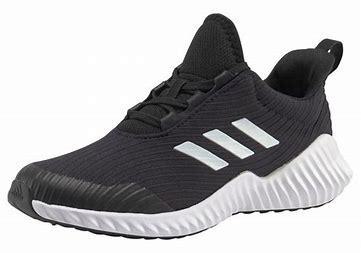
Brand: Adidas
Model: Fortarun